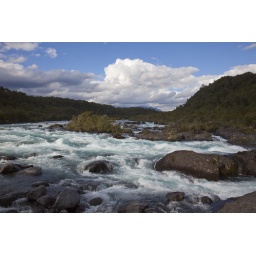
The water of this river near Petrohoe has an amazing color.